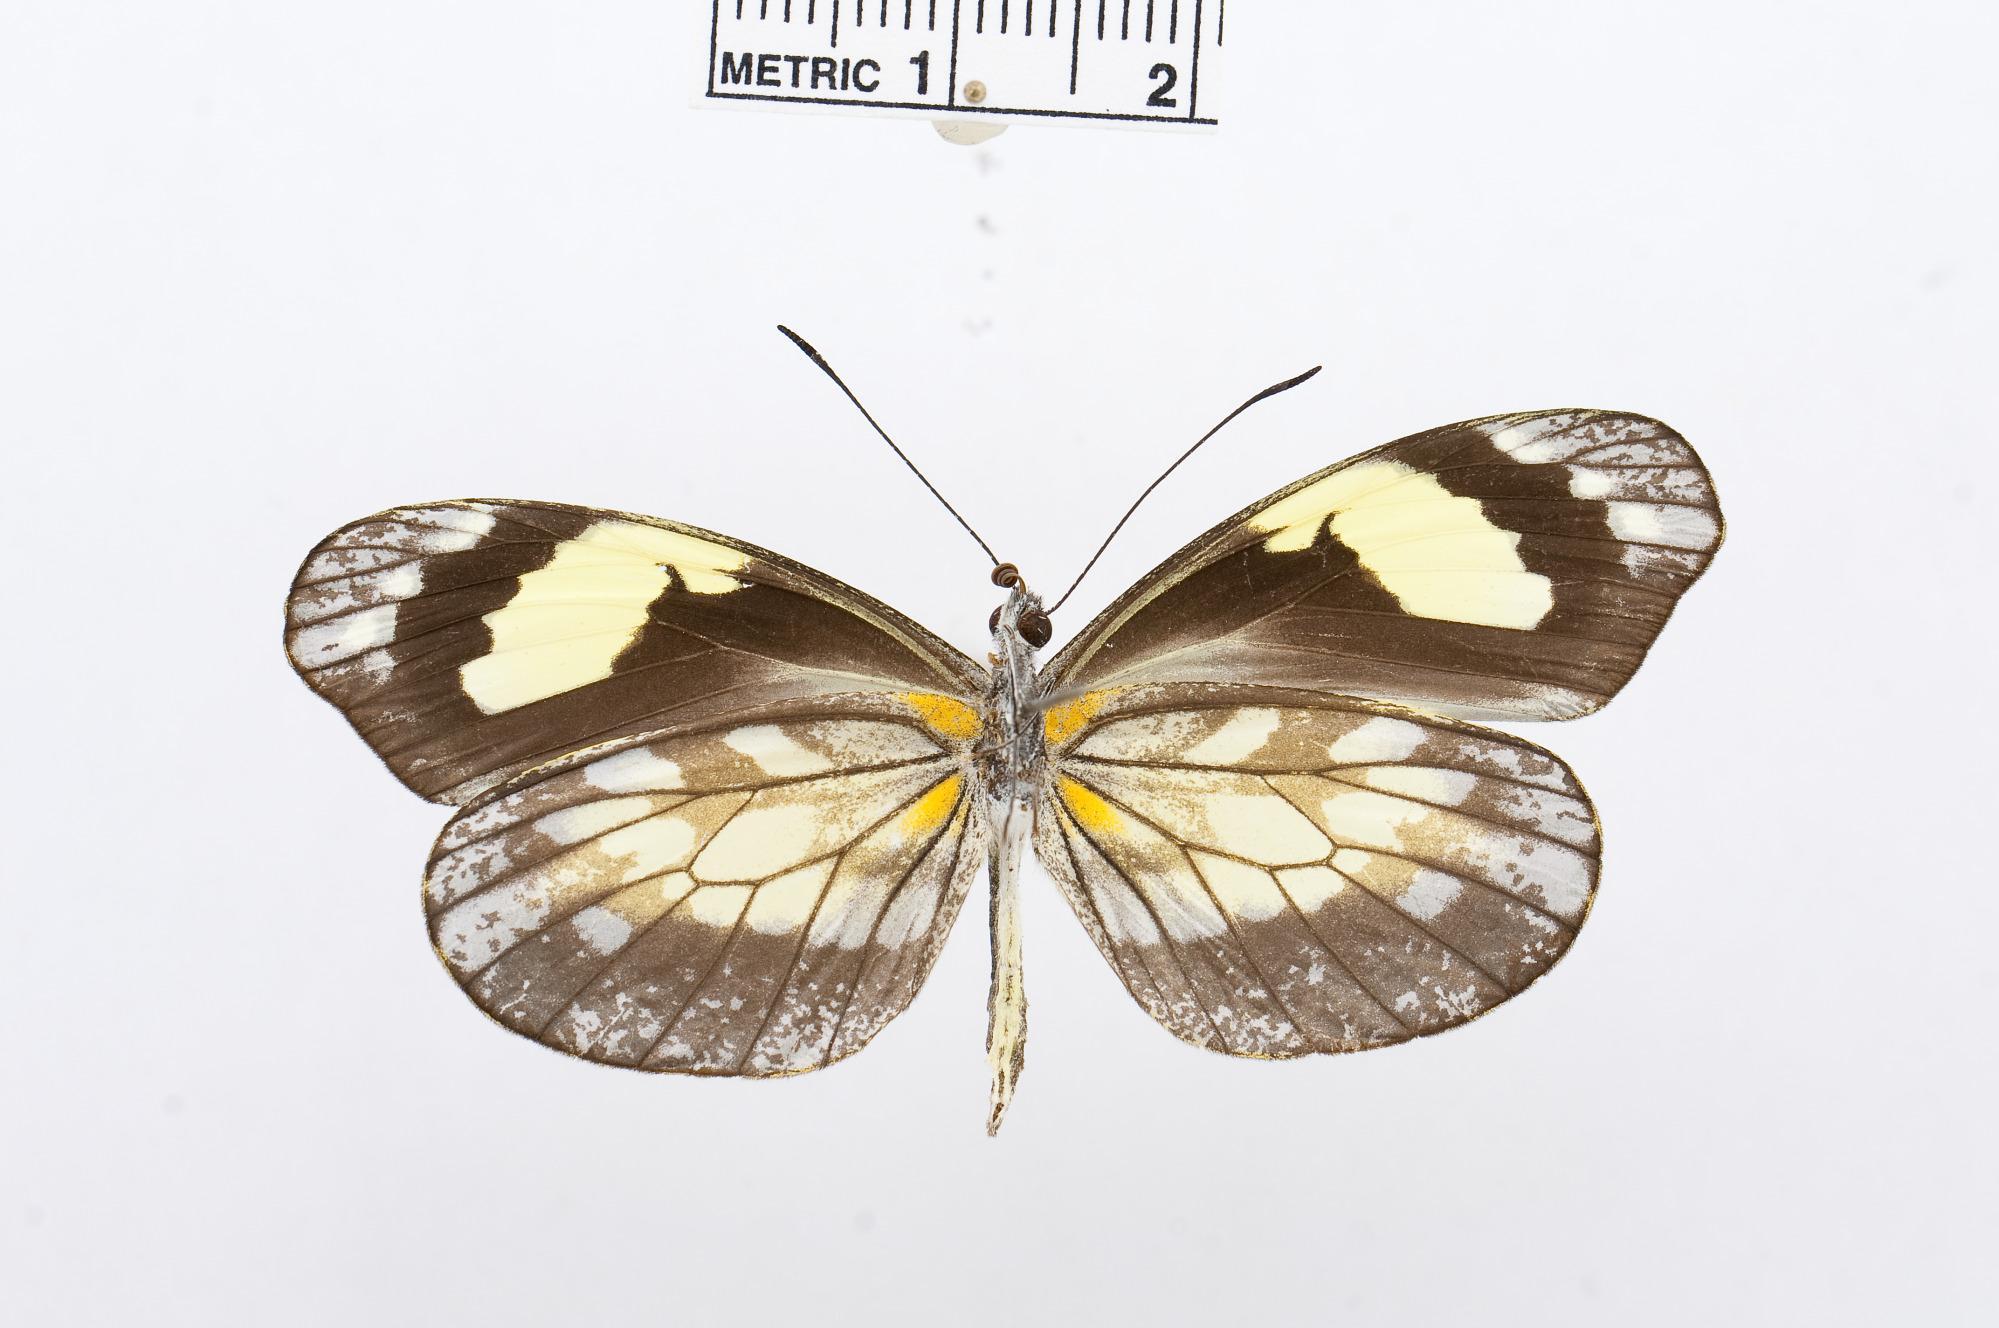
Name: Dismorphia zaela
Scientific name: Dismorphia zaela
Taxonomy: Animalia, Arthropoda, Hexapoda, Insecta, Lepidoptera, Pieridae, Dismorphiinae